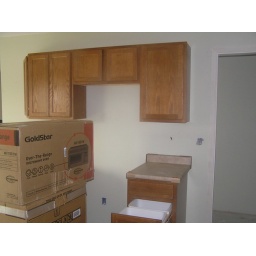
This is where the over the range microwave oven will go as well as the gas stove.